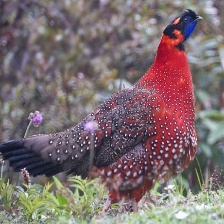
Species: SATYR TRAGOPAN
Scientific name: TRAGOPAN SATYRA